Annilese Miskimmon

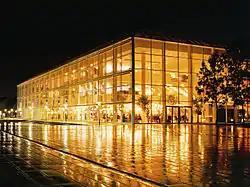
Musikhuset Aarhus, base of the Danish National Opera, where Miskimmon was artistic director (2012–2017)

From September 2012 to 2017, Miskimmon was the general manager and artistic director of the Danish National Opera ("Den Jyske Opera"), the country's largest touring company, which is based in Aarhus. Her first production with the company, in 2013, was Denmark's premiere of Janáček's "Káťa Kabanová". The following year, she staged the rarely performed Massenet's "Don Quichotte". In 2015, she staged an experimental version of Mozart's "Così fan tutte", in which the audience selected both the type of staging and the interpretation of the ending. Hannah Nepil, writing in the "Financial Times", considers that this "milks the ambiguity" of the ending, and underlines the work's focus on "choice, indecision and 'the road not taken'". The opera writer Andrew Mellor (quoted in the "New York Times") said that she created "several innovative productions" in Denmark, which "became talking points"; in addition to "Così fan tutte", he highlighted her commission "Brothers", which addresses post-traumatic stress in Afghanistan veterans.